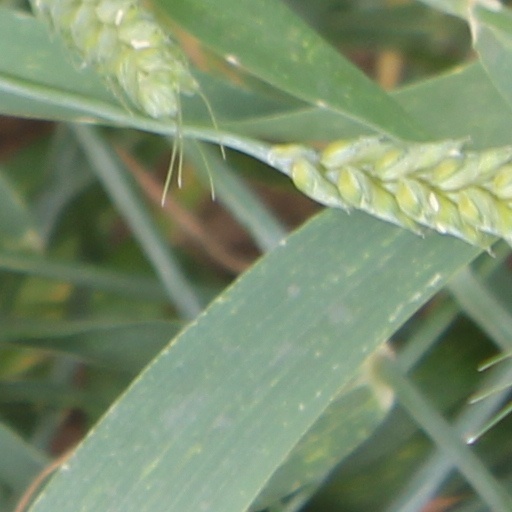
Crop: wheat